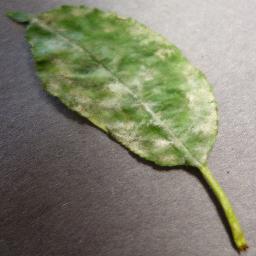
Label: Cherry___Powdery_mildew